Aircraft industry of Serbia

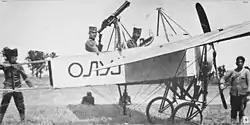
First Serbian armed airplane, Bleriot XI-2. Photo taken in 1915, predating the domestic aircraft production which began in 1923

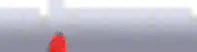
Official logo of Ikarbus, formerly Ikarus, the first aircraft manufacturer in Serbia (1923)

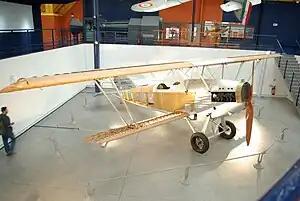
Potez 25, constructed in Ikarus

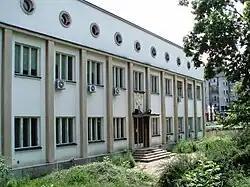
Ikarus administrative building, demolished in 2018

First proper factory was established on 20 November 1923 in Novi Sad. The driving force behind it foundation was Dimitrije Konjović, former pilot in the Austro-Hungary's air forces in World War I. He founded Ikarus together with brothers Dušan and Milivoj Kovačević and engineer . Jointly with the Rogožarski factory, founded a bit later, they were given a task of producing the trainer aircraft "ŠB" ("školski Brandenburg", literally "school(ing) Brandenburg"). In April 1924 first planes were delivered while in November 1924 the factory produced the first homemade aircraft as the company's designing bureau drafted the trainer flying boat "ŠM" ("školski mornarički", "school naval (plane)").